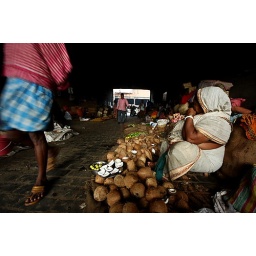
at mullick-ghat flower market, kolkata... beside flowers, coconuts and some other fruits are also sold there...